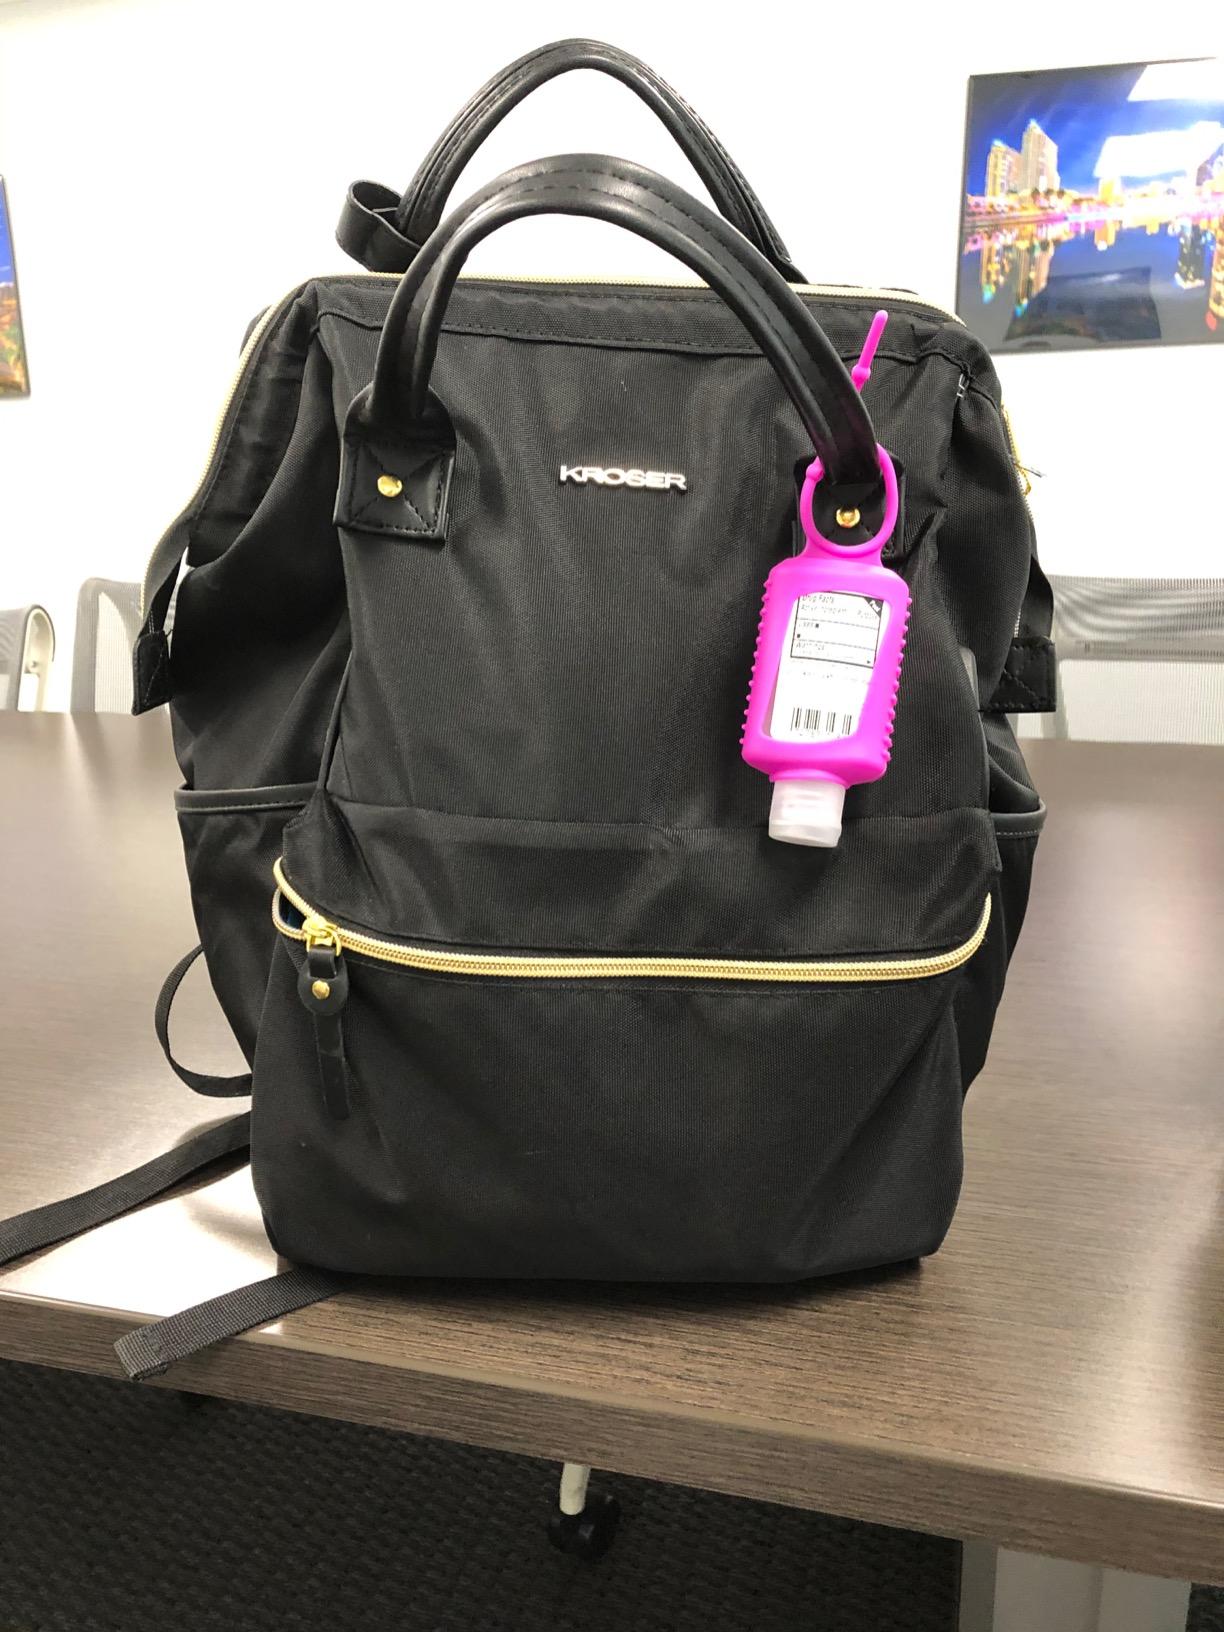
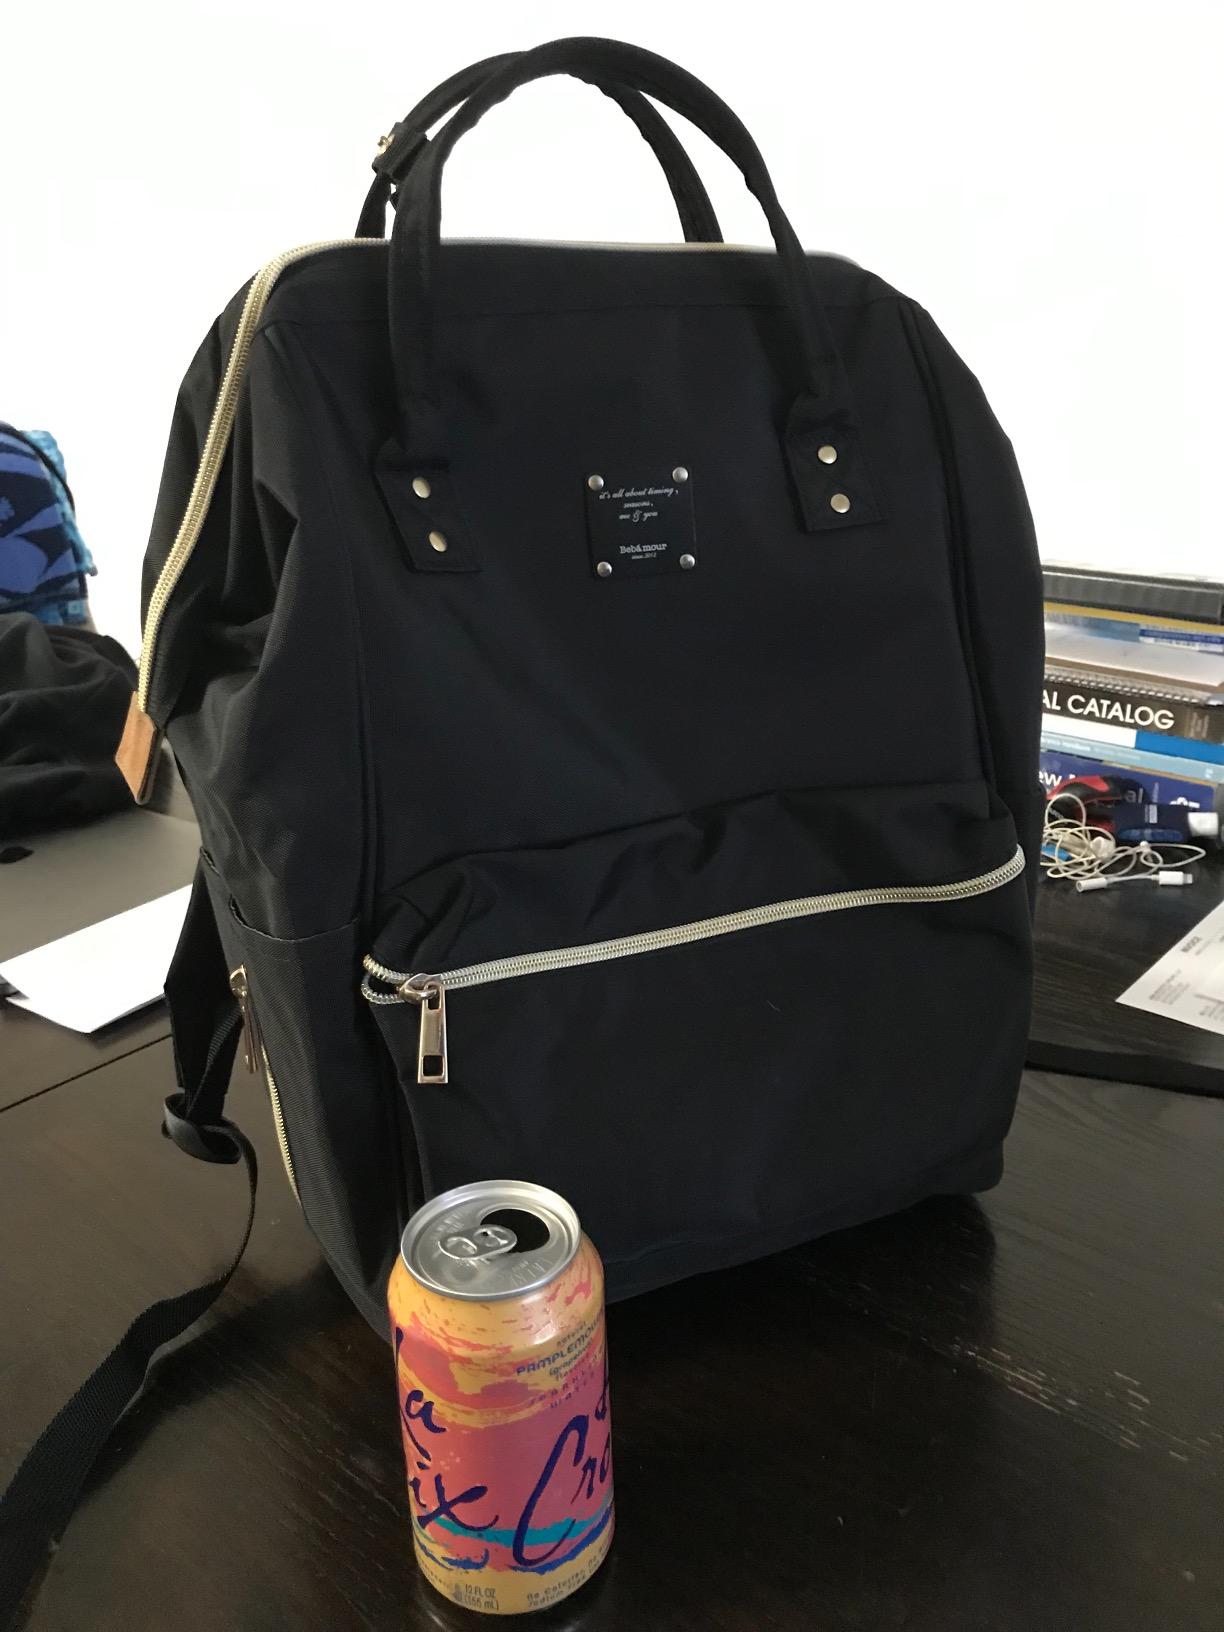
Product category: bag
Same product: no